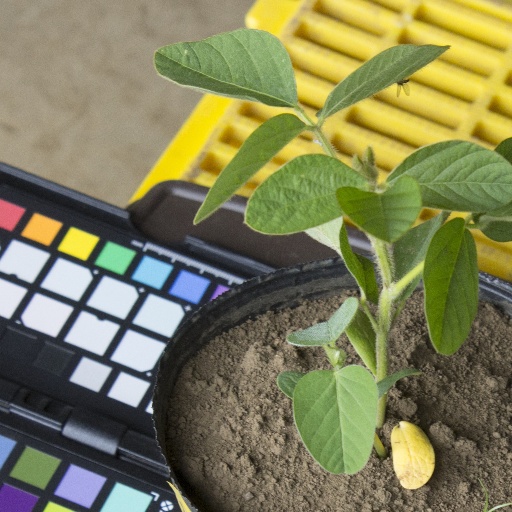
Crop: soybean